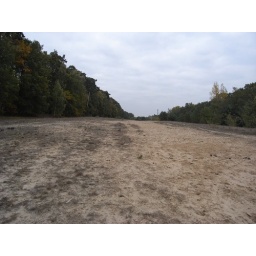
in the middle of a forest is a wide strip of sand so to make it easier to shoot people.